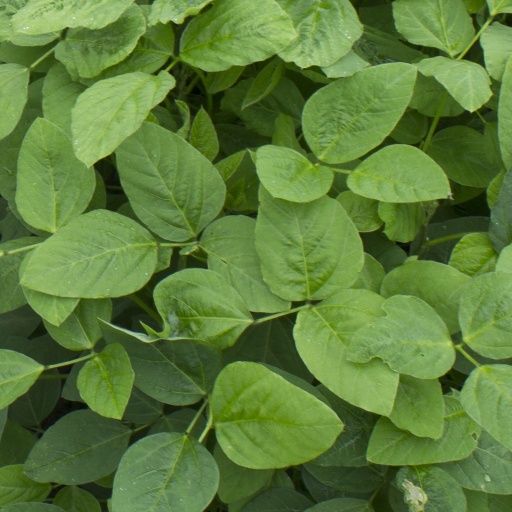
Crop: soybean